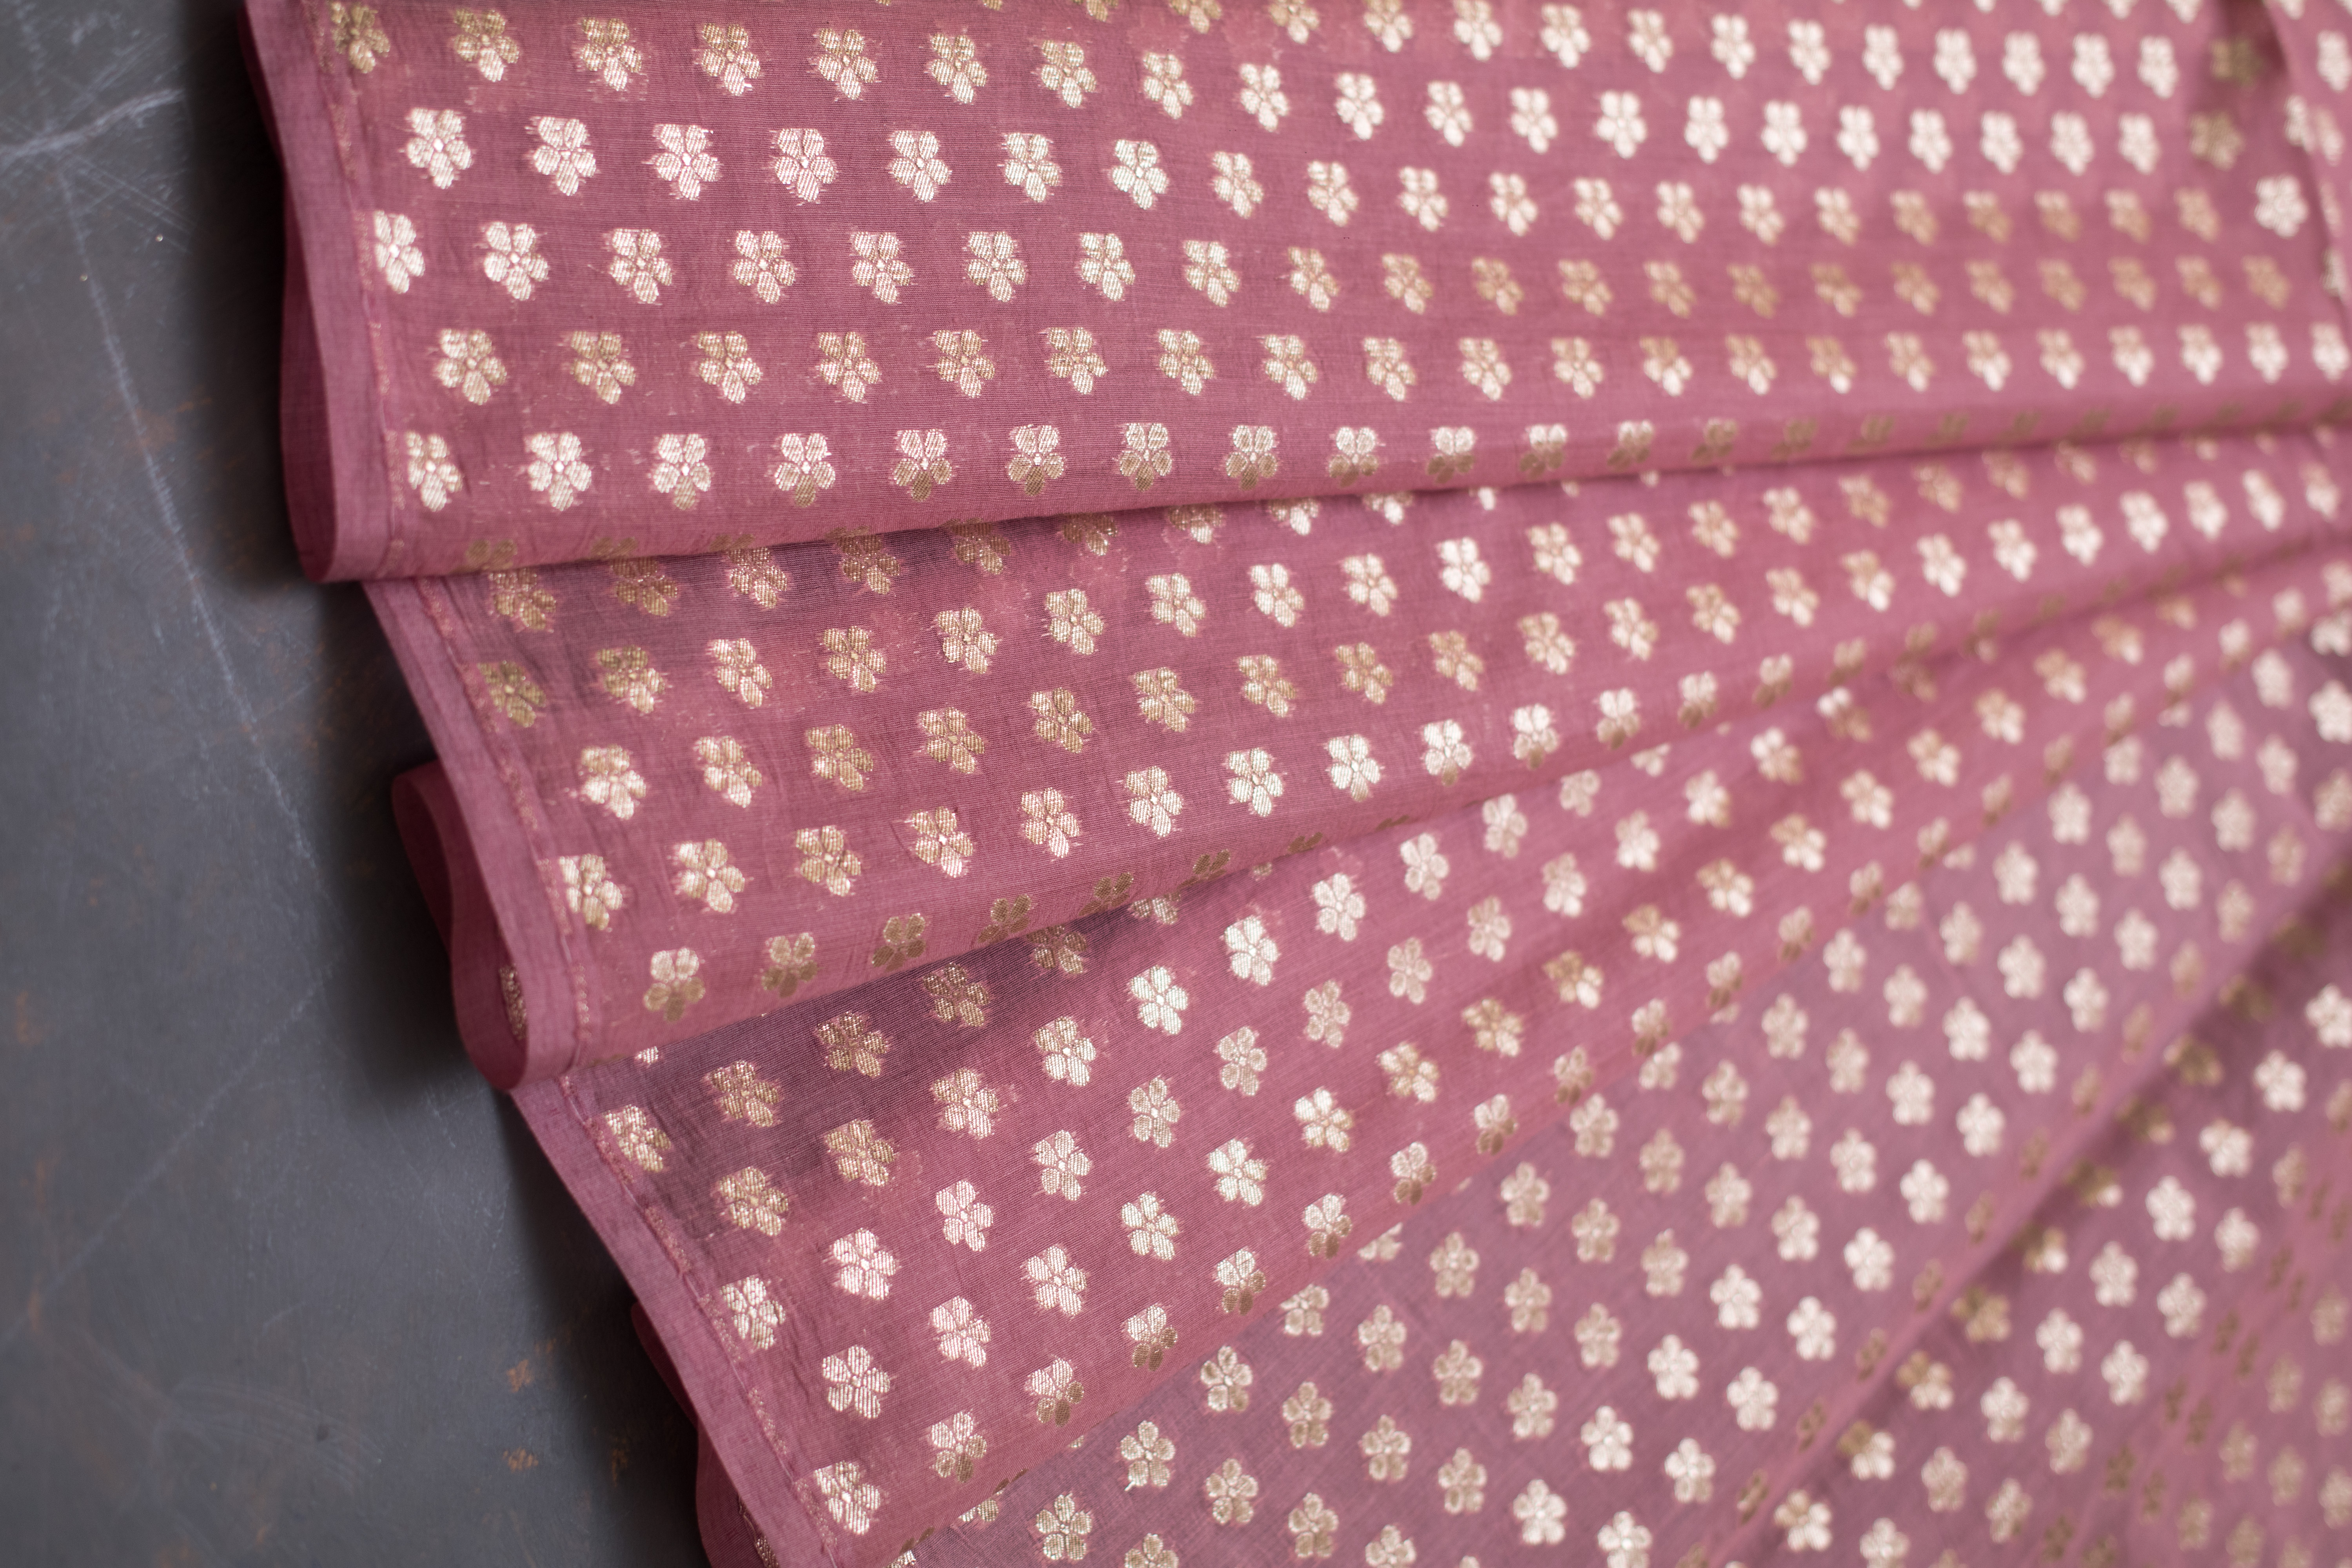
wear, pink, pattern, textile, design, magenta, tie